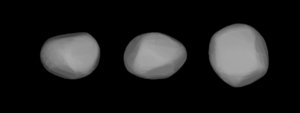
(23) Thalie est un astéroïde de la ceinture principale découvert par John Russell Hind le 15 décembre 1852.